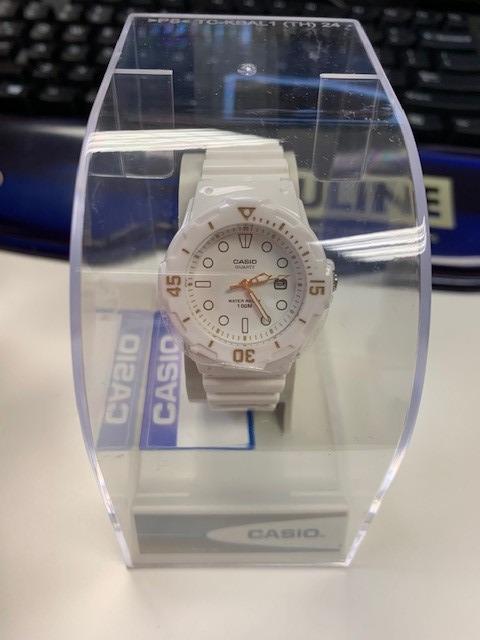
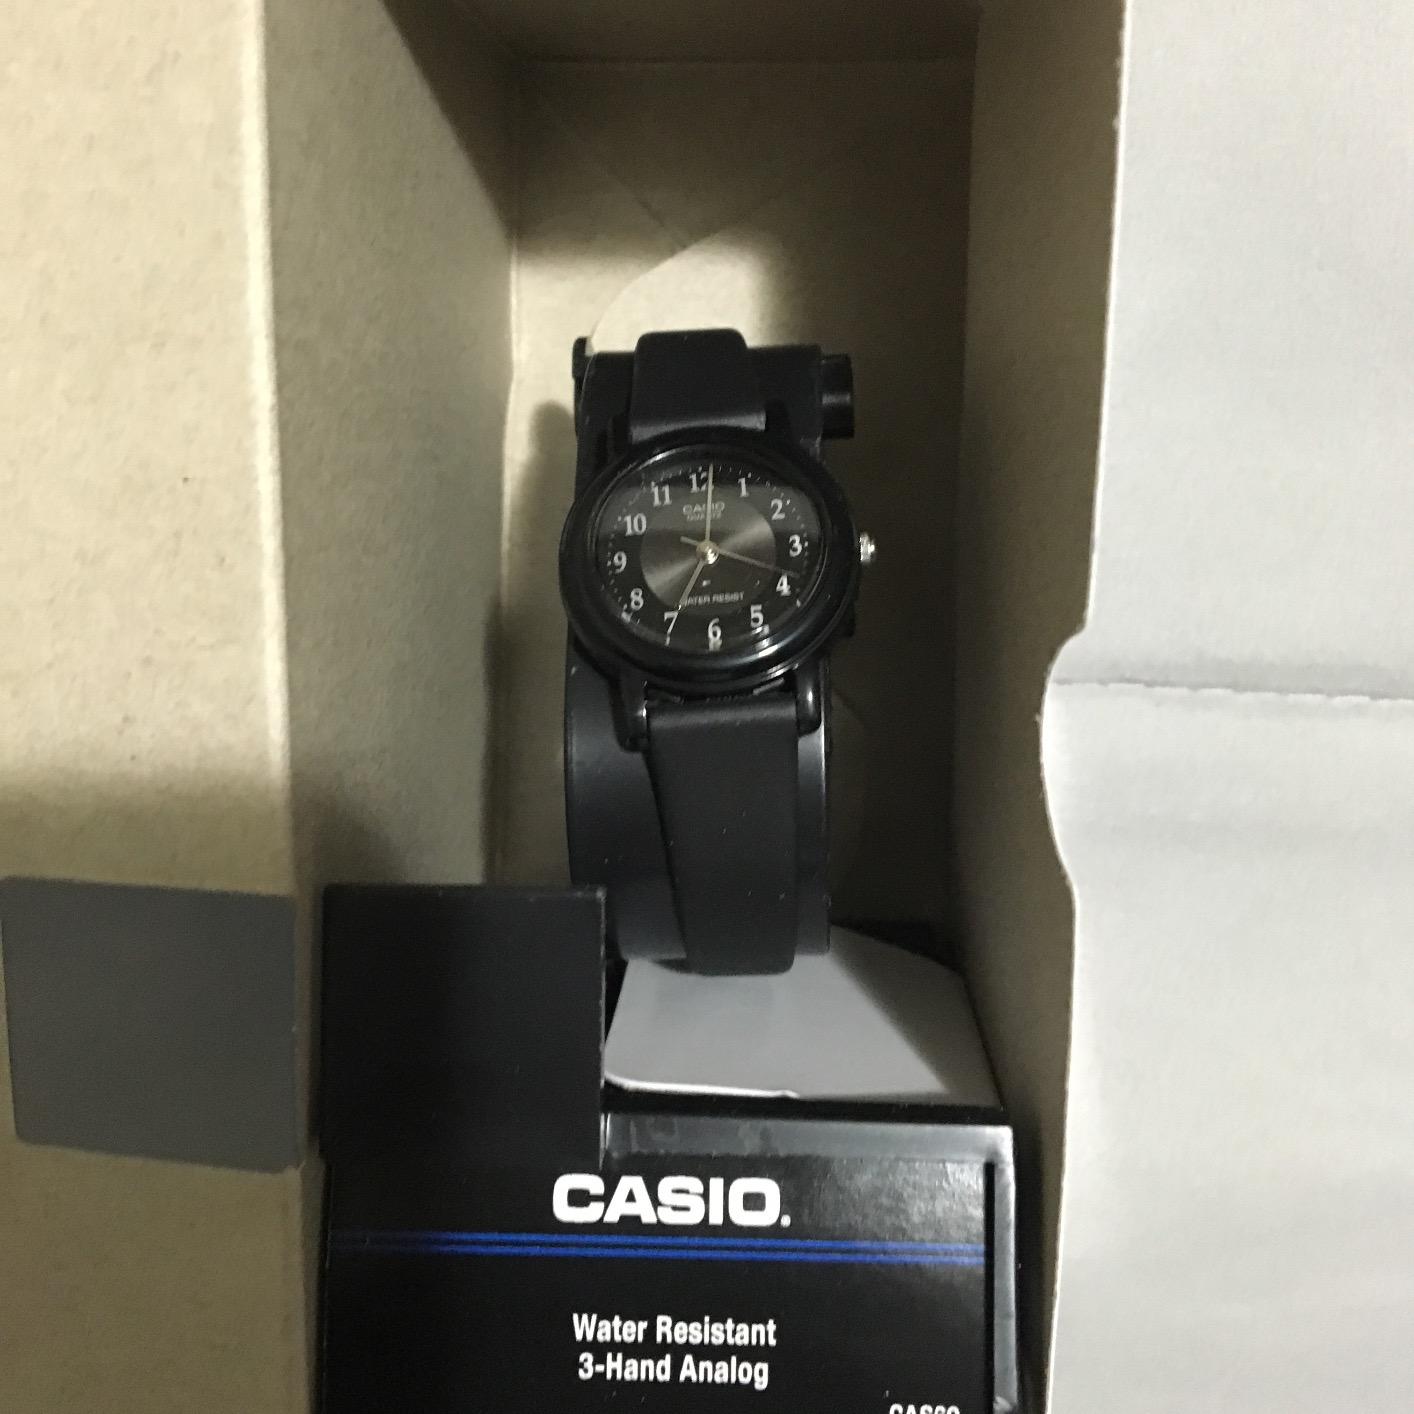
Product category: accessories_watch
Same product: no